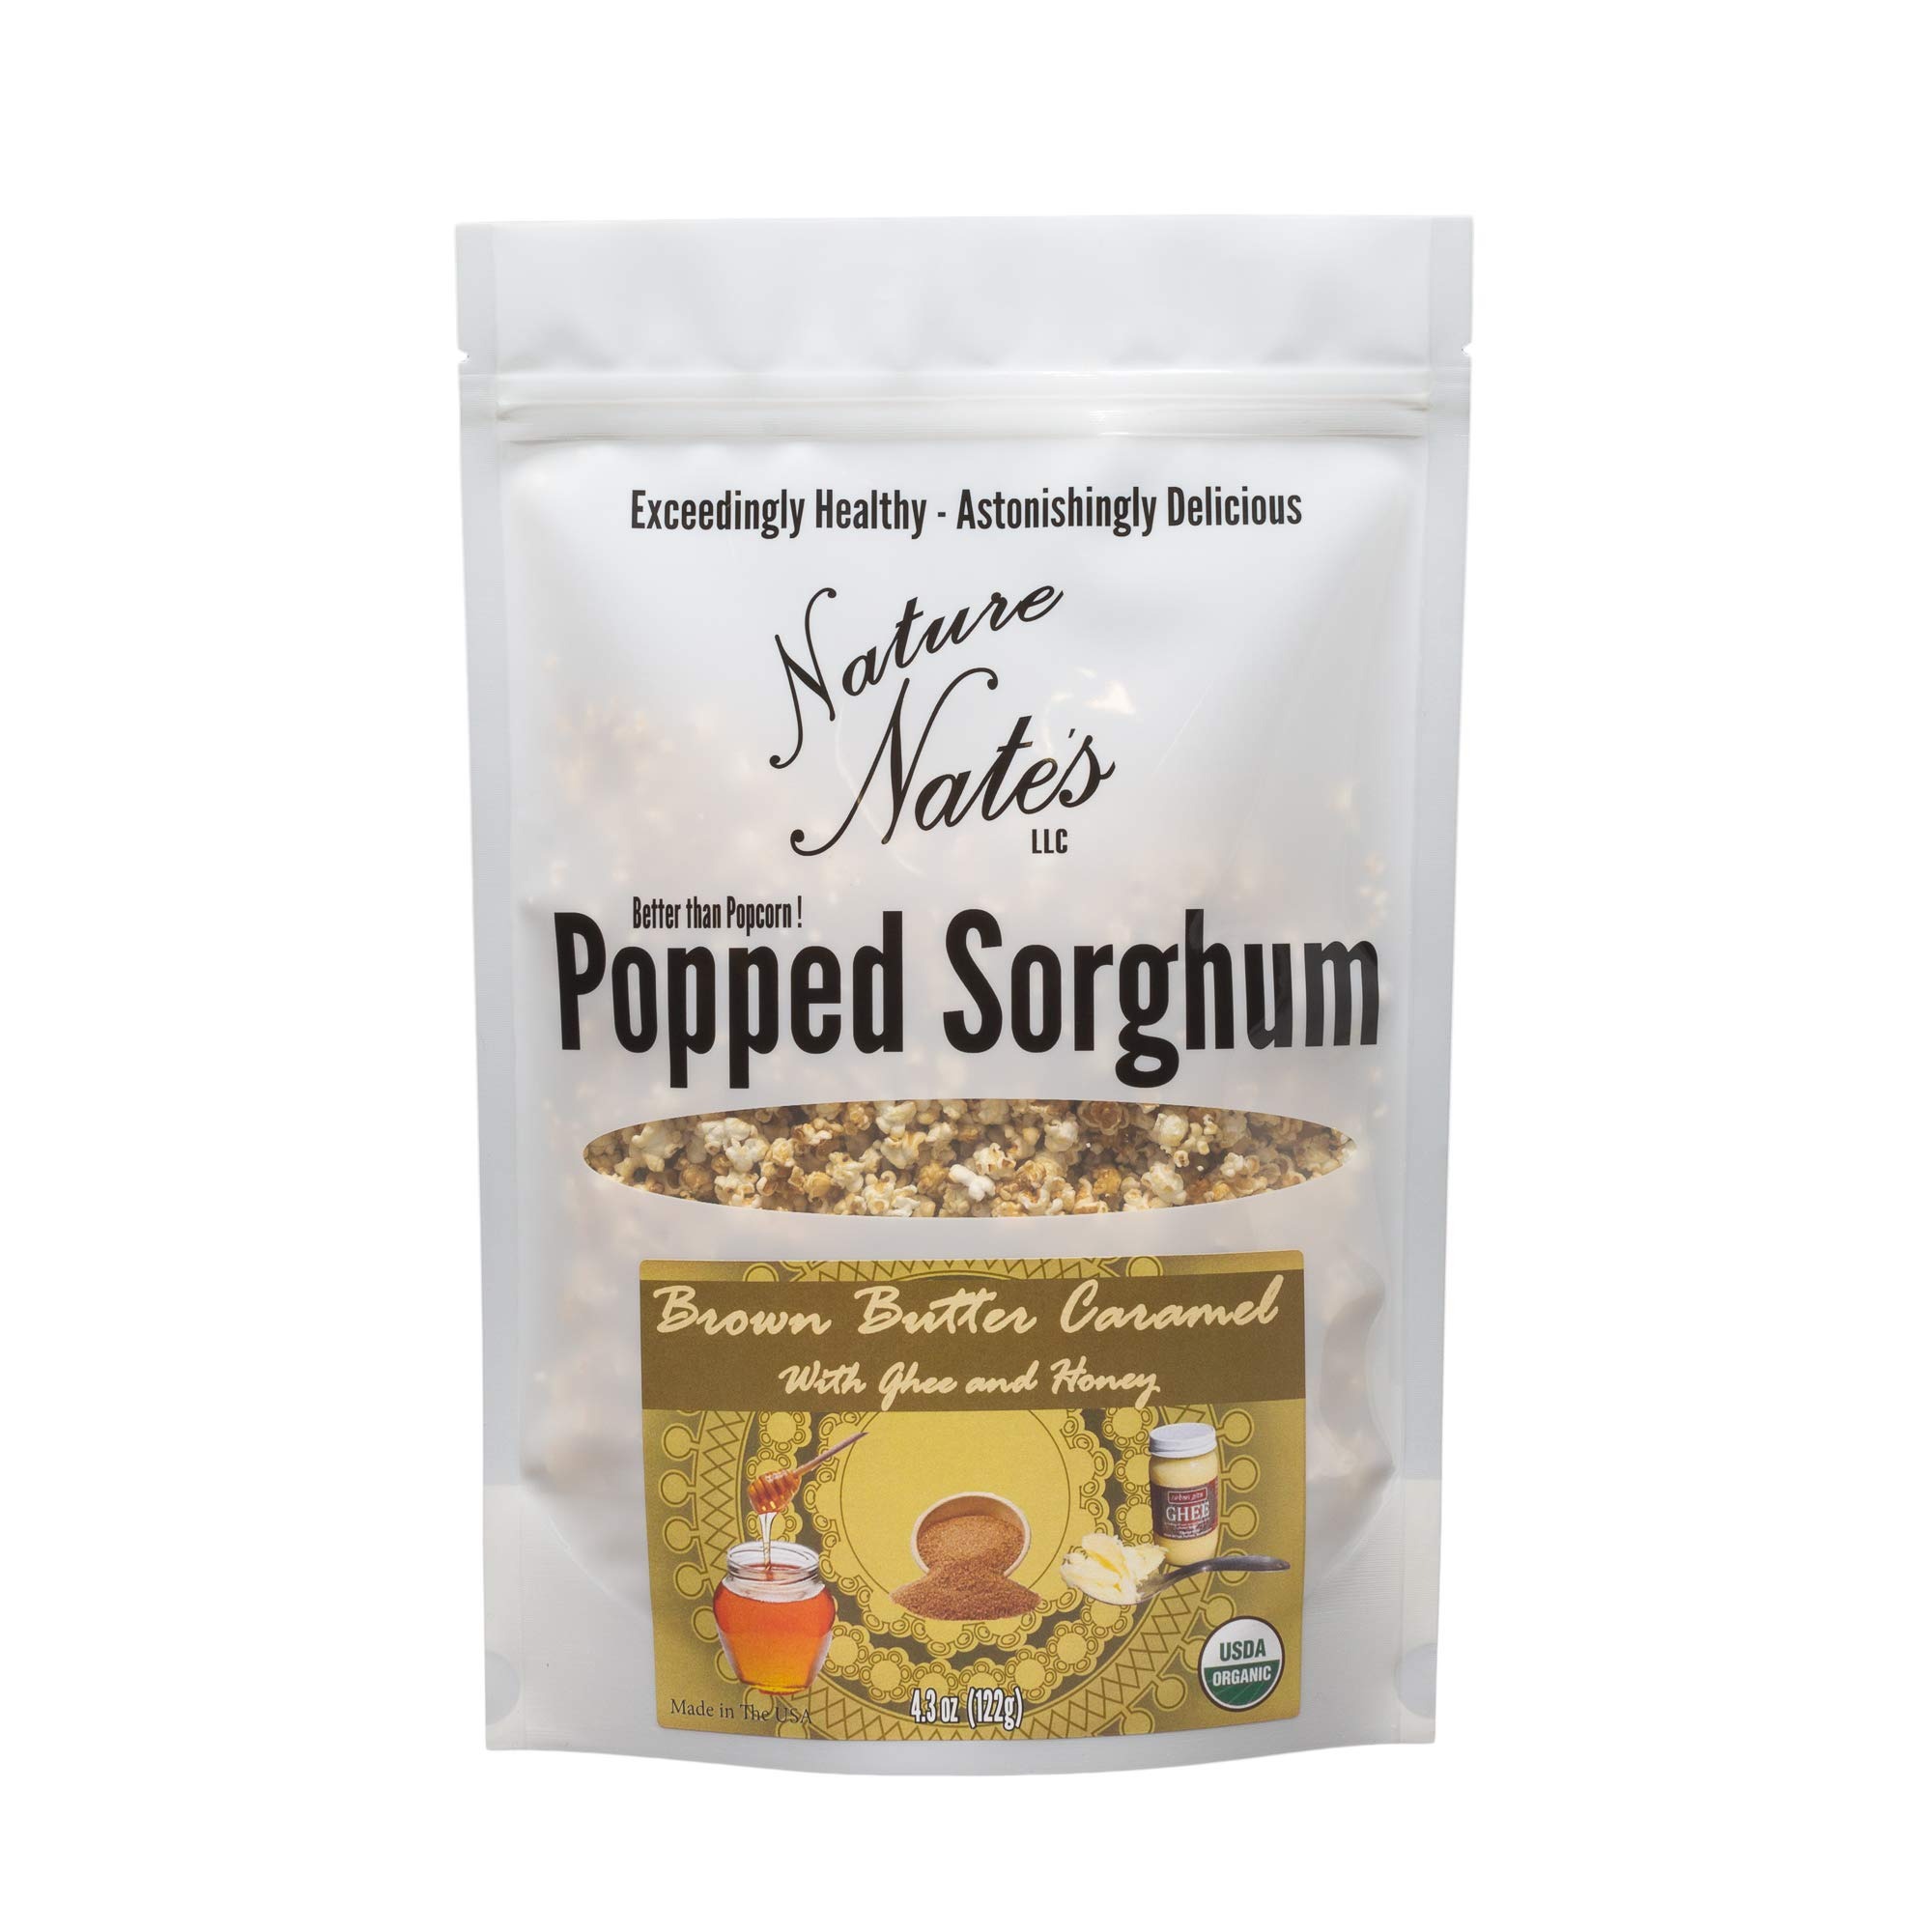
Item Name: Nature Nate’s Popped Sorghum, Brown Butter Caramel - Organic, Keto & Gluten Free, Healthy Snacks, Better Than Popcorn, Made in USA - 4.3 Ounce
Bullet Point 1: BETTER THAN POPCORN - Exceedingly Healthy Organic Sorghum Popped in a Variety of Oils with Astonishingly Delicious Flavors Including Sea Salt, Brown Butter Caramel, Organic Coconut Oil, and More
Bullet Point 2: ALLERGEN FRIENDLY - Top 12 Non-Allergen Food Making it a Healthy Snack for Keto, Vegan, Gluten Free or Anyone Who has Digestive Issues with Corn. Sorghum is an Ancient Grain and is the Fifth Most Consumed Food in the World
Bullet Point 3: CLEAN INGREDIENTS - Non GMO, Low in Lectins, Lower Glycemic Index, No Additives, Preservatives, or “Natural Flavoring”. No Hulls Making it Easy to Digest and May Lower Cholesterol Levels
Bullet Point 4: DO IT YOURSELF - Save Money by Eating Some Freshly Popped Organic Sorghum by Popping it Yourself. You Can Choose How to Make it From a Stove Top, Microwave, or Air Popping Options
Bullet Point 5: OUR STORY - Handcrafted in True Artisan Fashion Using Only the Finest Natural Ingredients, Nature Nate’s is a Pacific Northwest Small Business Striving to Offer the Healthiest Snacks Around
Product Description: 1 bag of 4.3 oz Popped Sorghum Organic Brown Butter Caramel – Popped in Ghee with a sweet caramel taste. - Organic Sorghum popped in Urban Gita Ghee (made from cultured organic butter from grass-fed PNW cows), coated liberally with organic caramel
Value: 4.3
Unit: Ounce

Price: 10.69